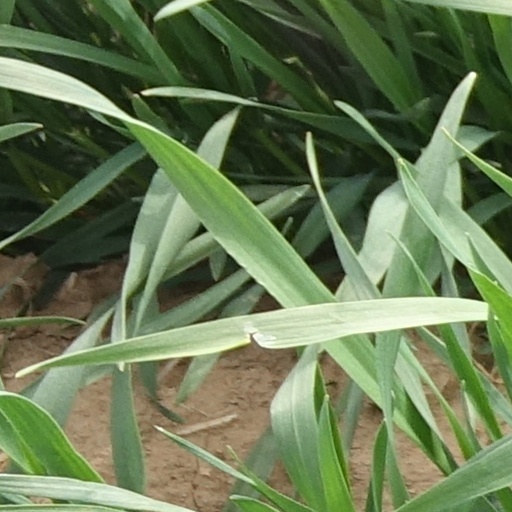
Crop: wheat